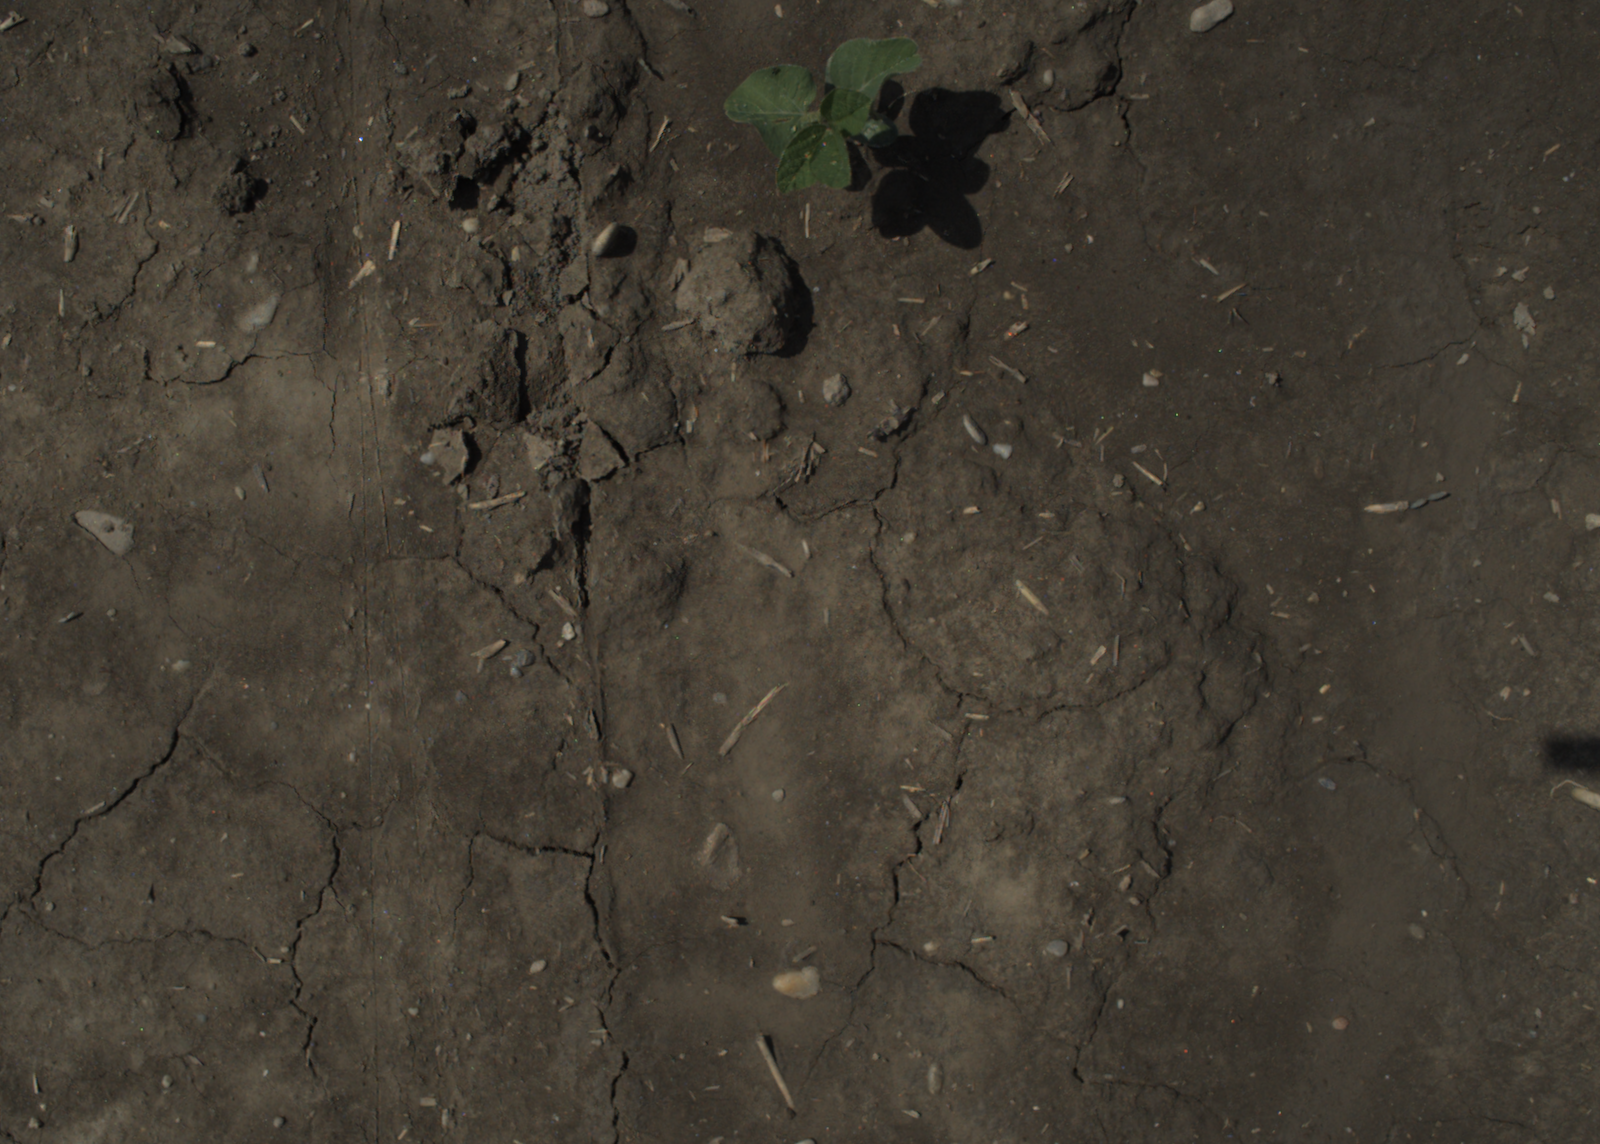
Capture date: 29.06.2021 11:32:32
Weather: sunny
Wind: strong
Seeding date: 08.06.2021
Plant canopy height (mm): 962